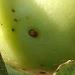
Crop: Tomato
Condition: tuta-absoluta-p